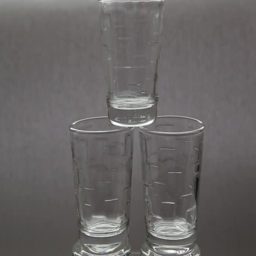
in a glass of water flowing